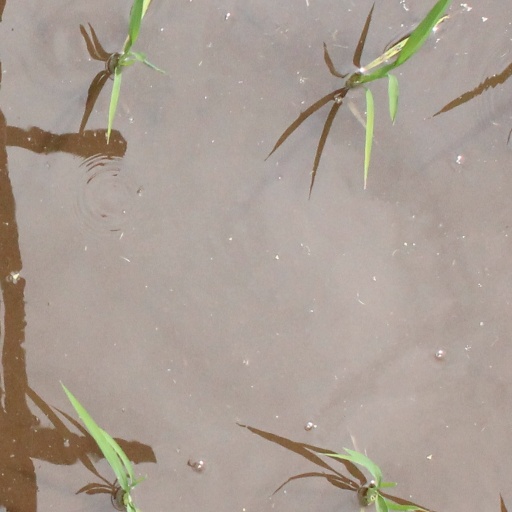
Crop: rice